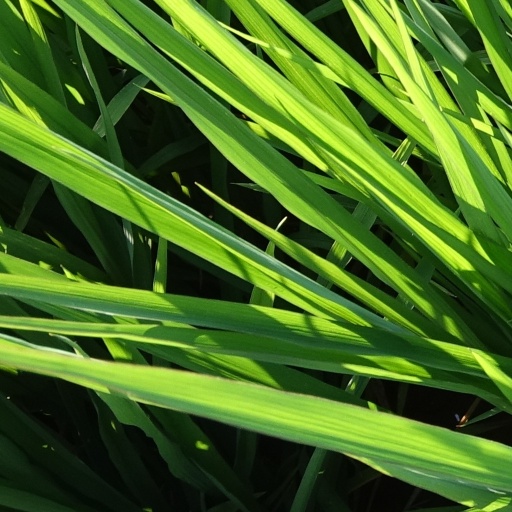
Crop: rice